Celtic Kings: Rage of War

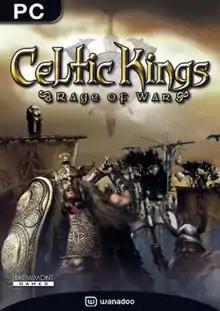
European cover art

Celtic Kings: Rage of War is a game developed by Haemimont Games. It is set during the conquest of Gaul by Julius Caesar.